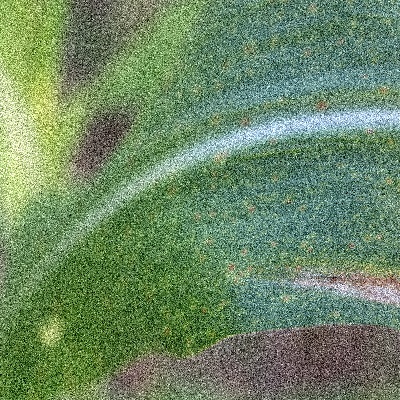
Label: Corn_(Maize)___Maize_Streak_Virus